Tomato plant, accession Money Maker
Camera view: vertical (180 deg); turntable rotation: 0 degrees
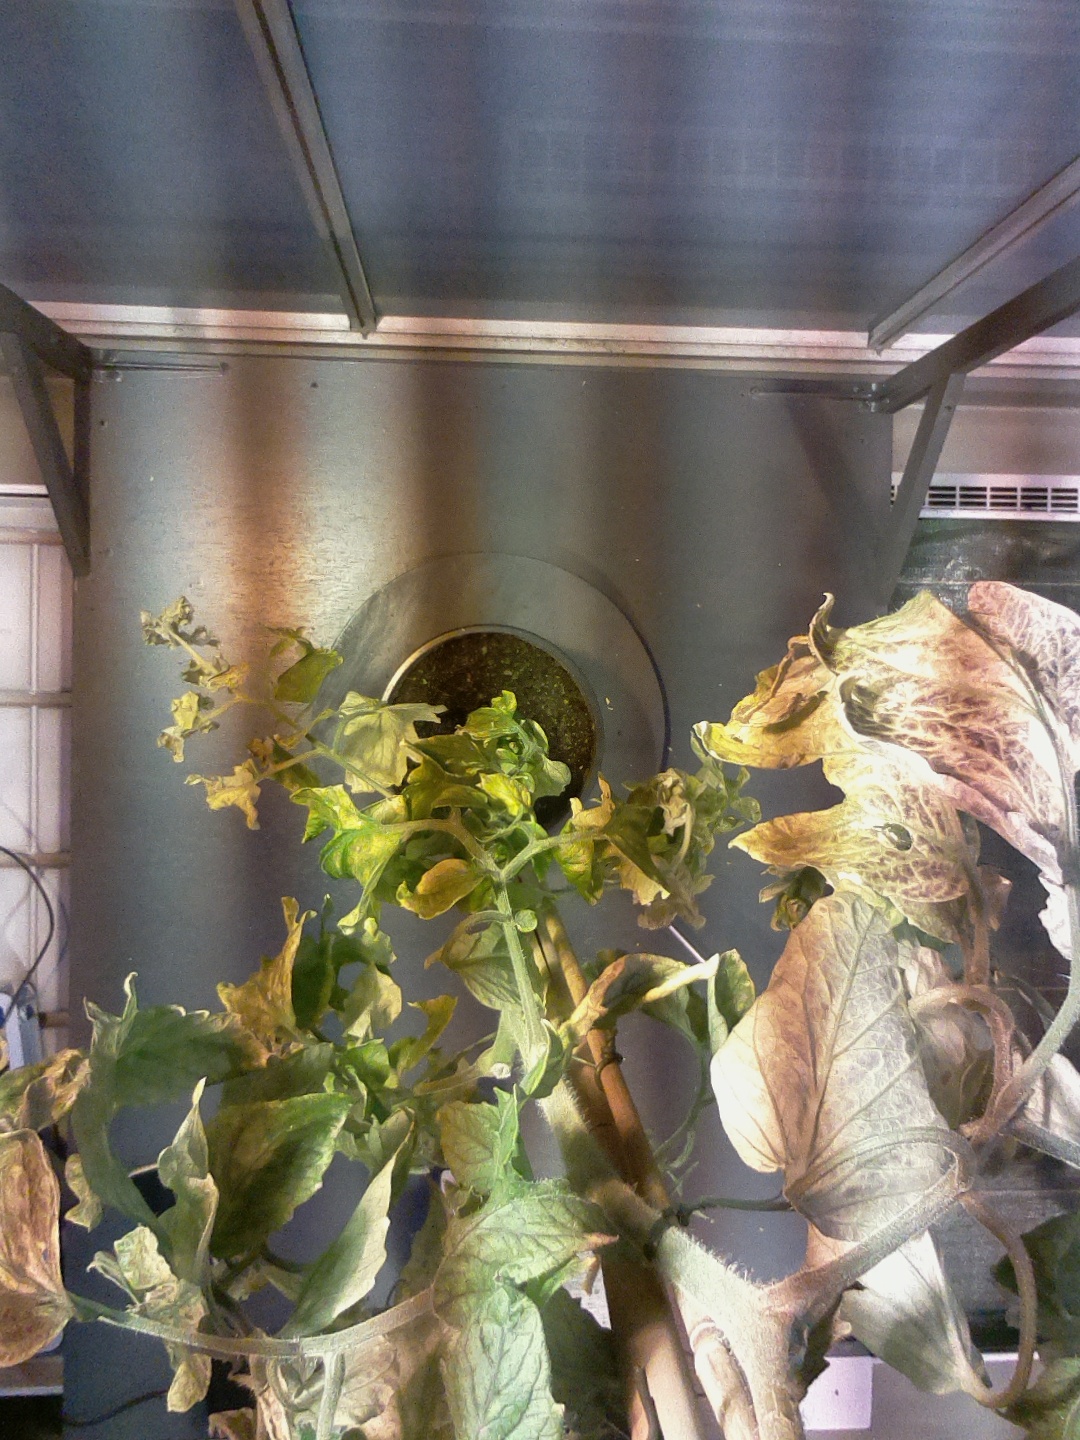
BBCH growth stage 79: 90% -100% of final fruit size